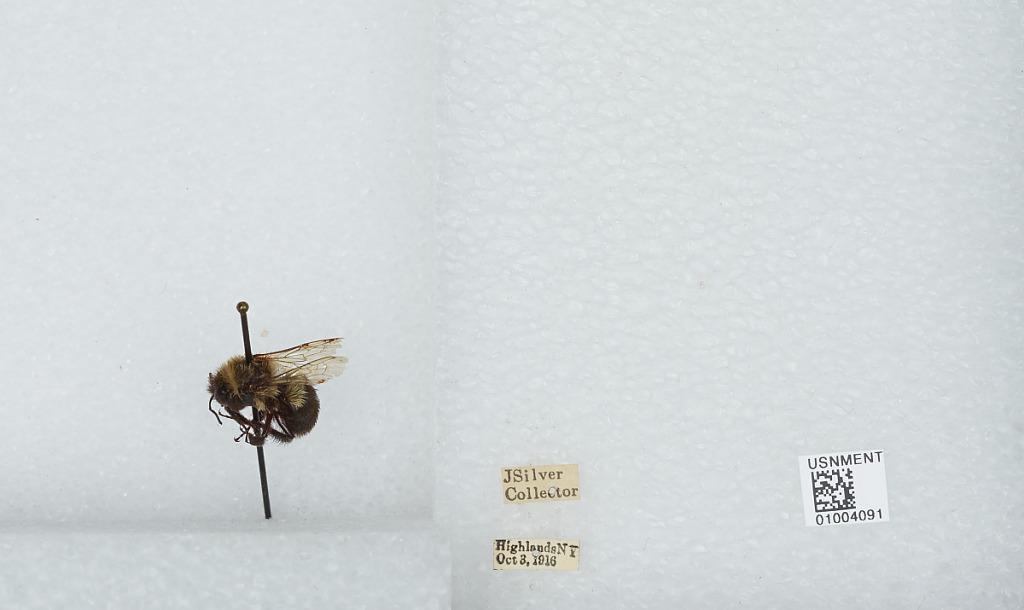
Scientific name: Bombus (Pyrobombus) impatiens Cresson
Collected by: J. Silver
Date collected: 1916-10-3
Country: United States
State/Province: New York
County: Orange
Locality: Highlands
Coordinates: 41.36, -74.0083